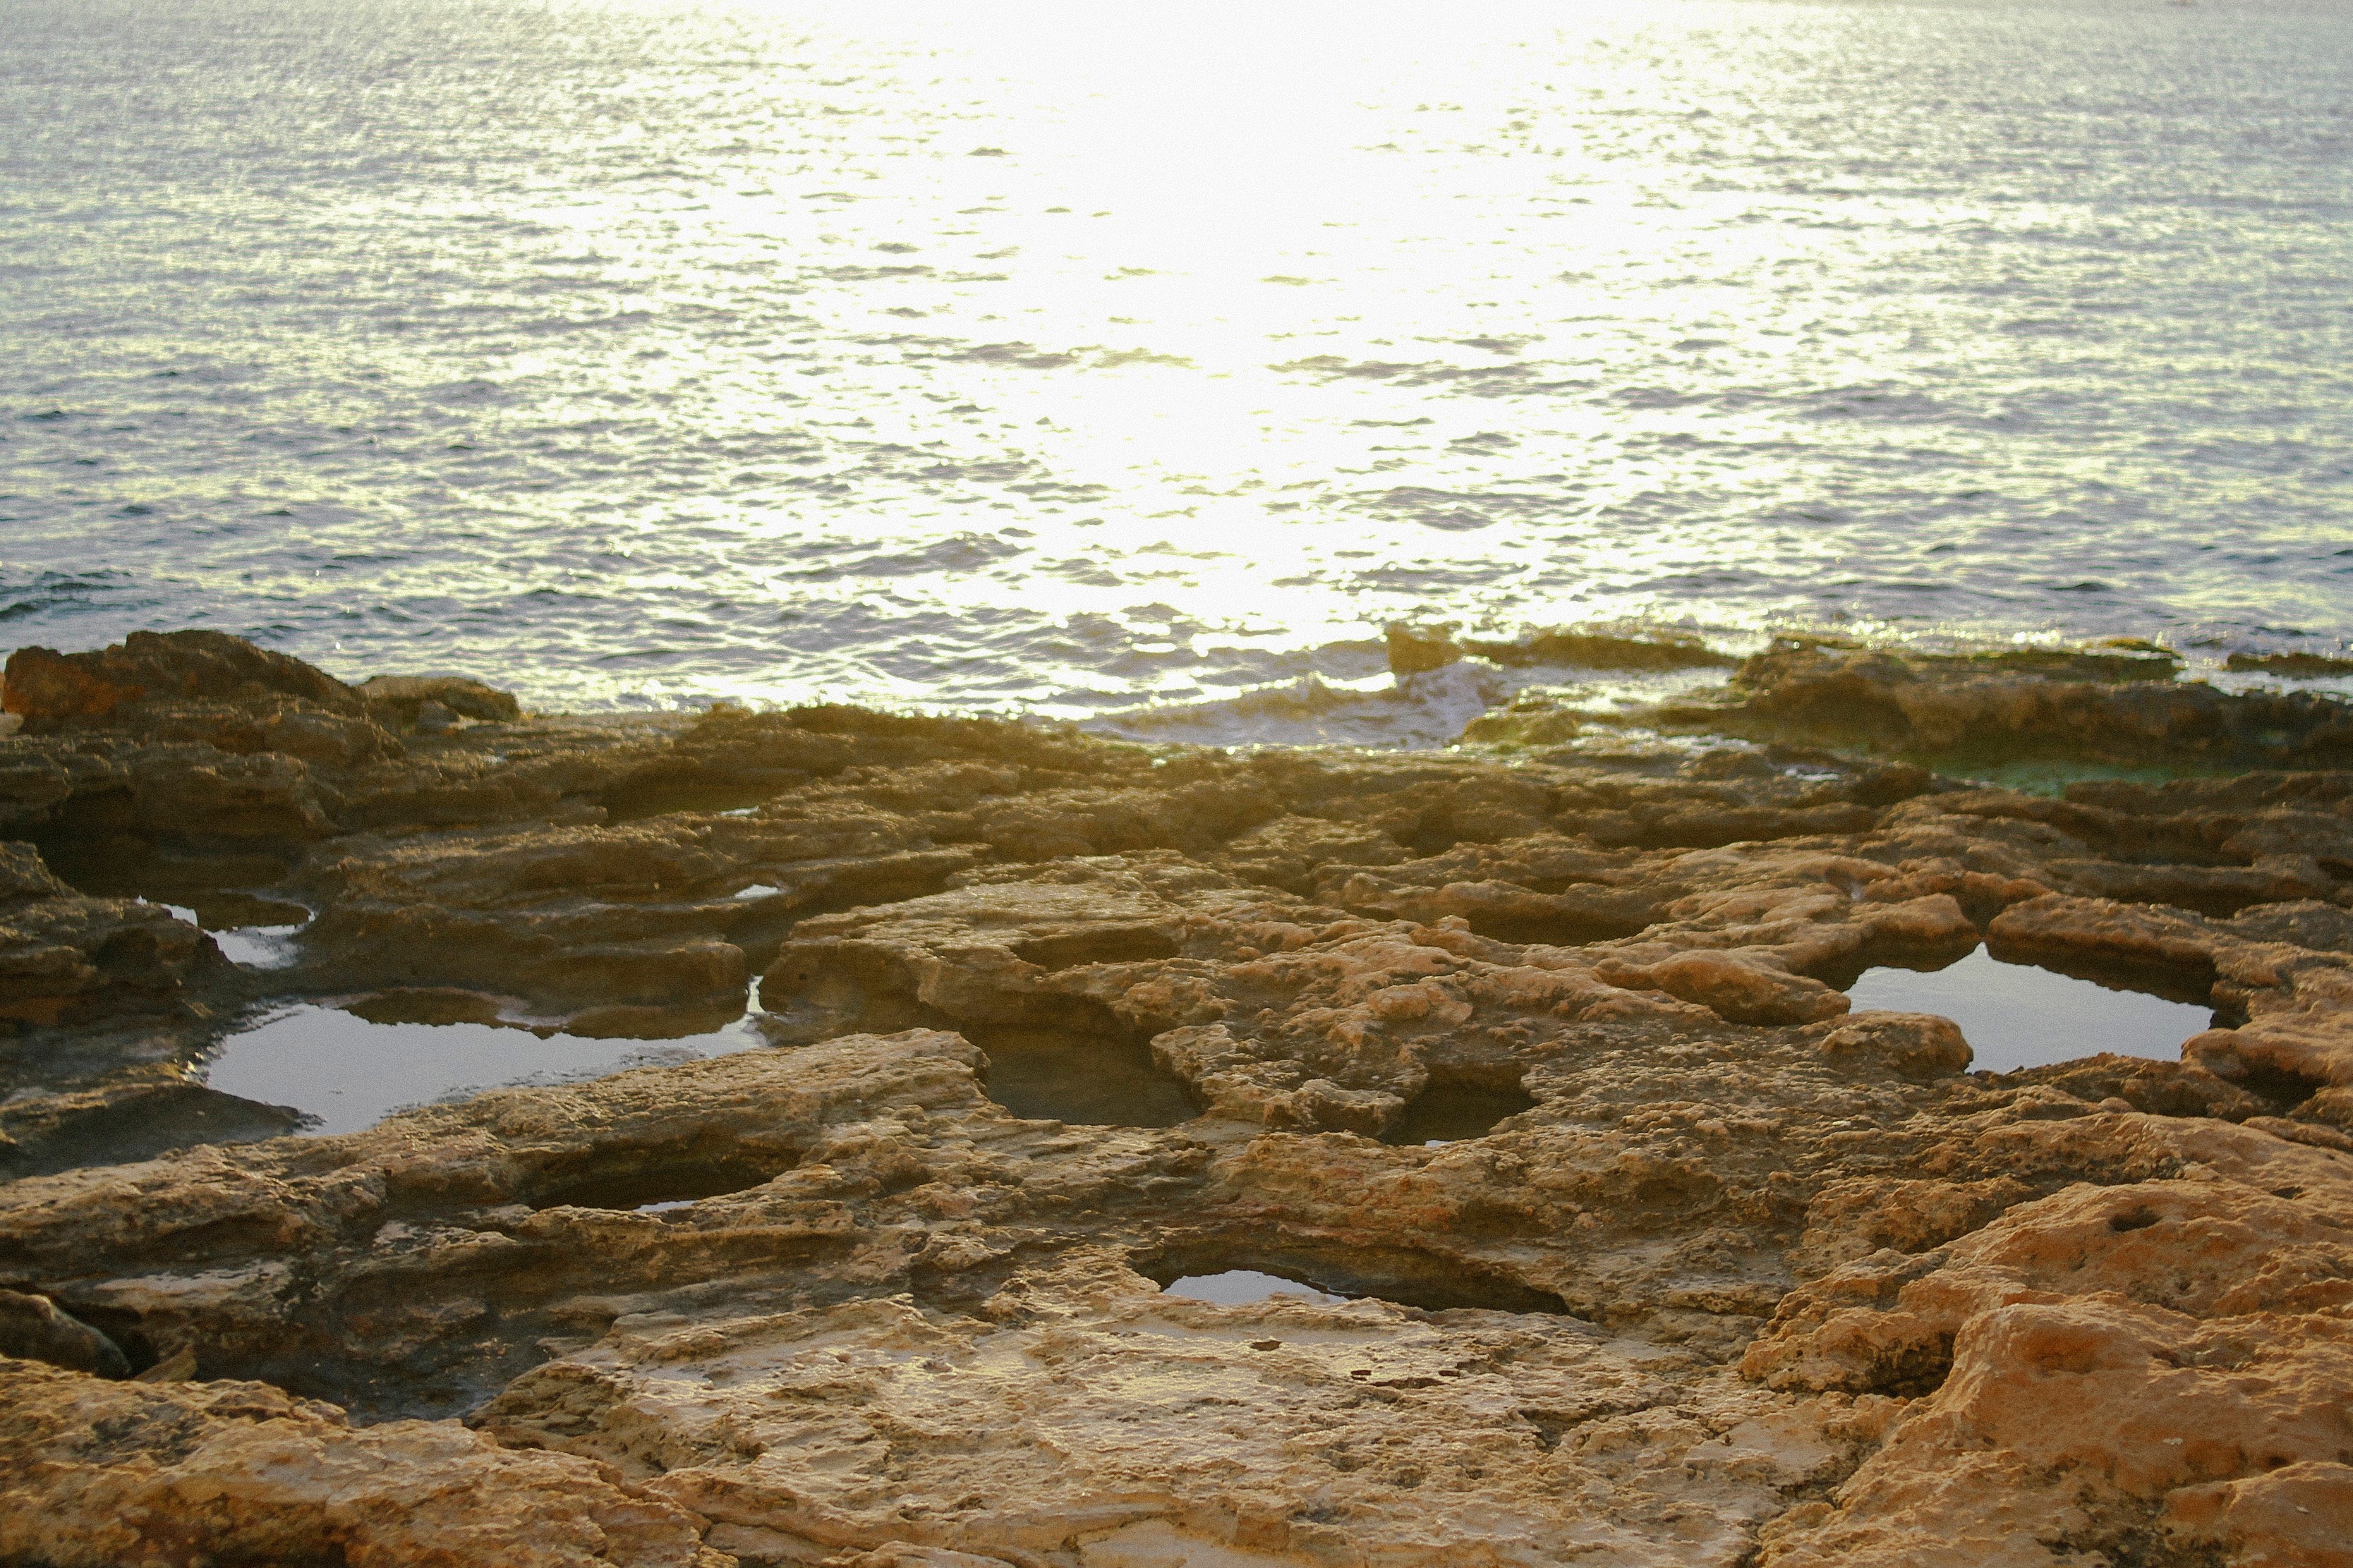
beach, sea, coast, water, sand, rock, ocean, horizon, shore, wave, cliff, cove, bay, terrain, material, body of water, cape, wind wave